Golden Balls (film)

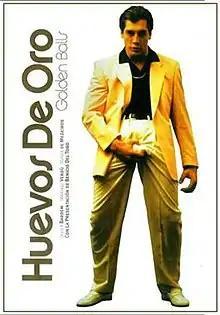
DVD cover for "Huevos de oro"

Golden Balls is a 1993 film directed by Bigas Luna which stars Javier Bardem.